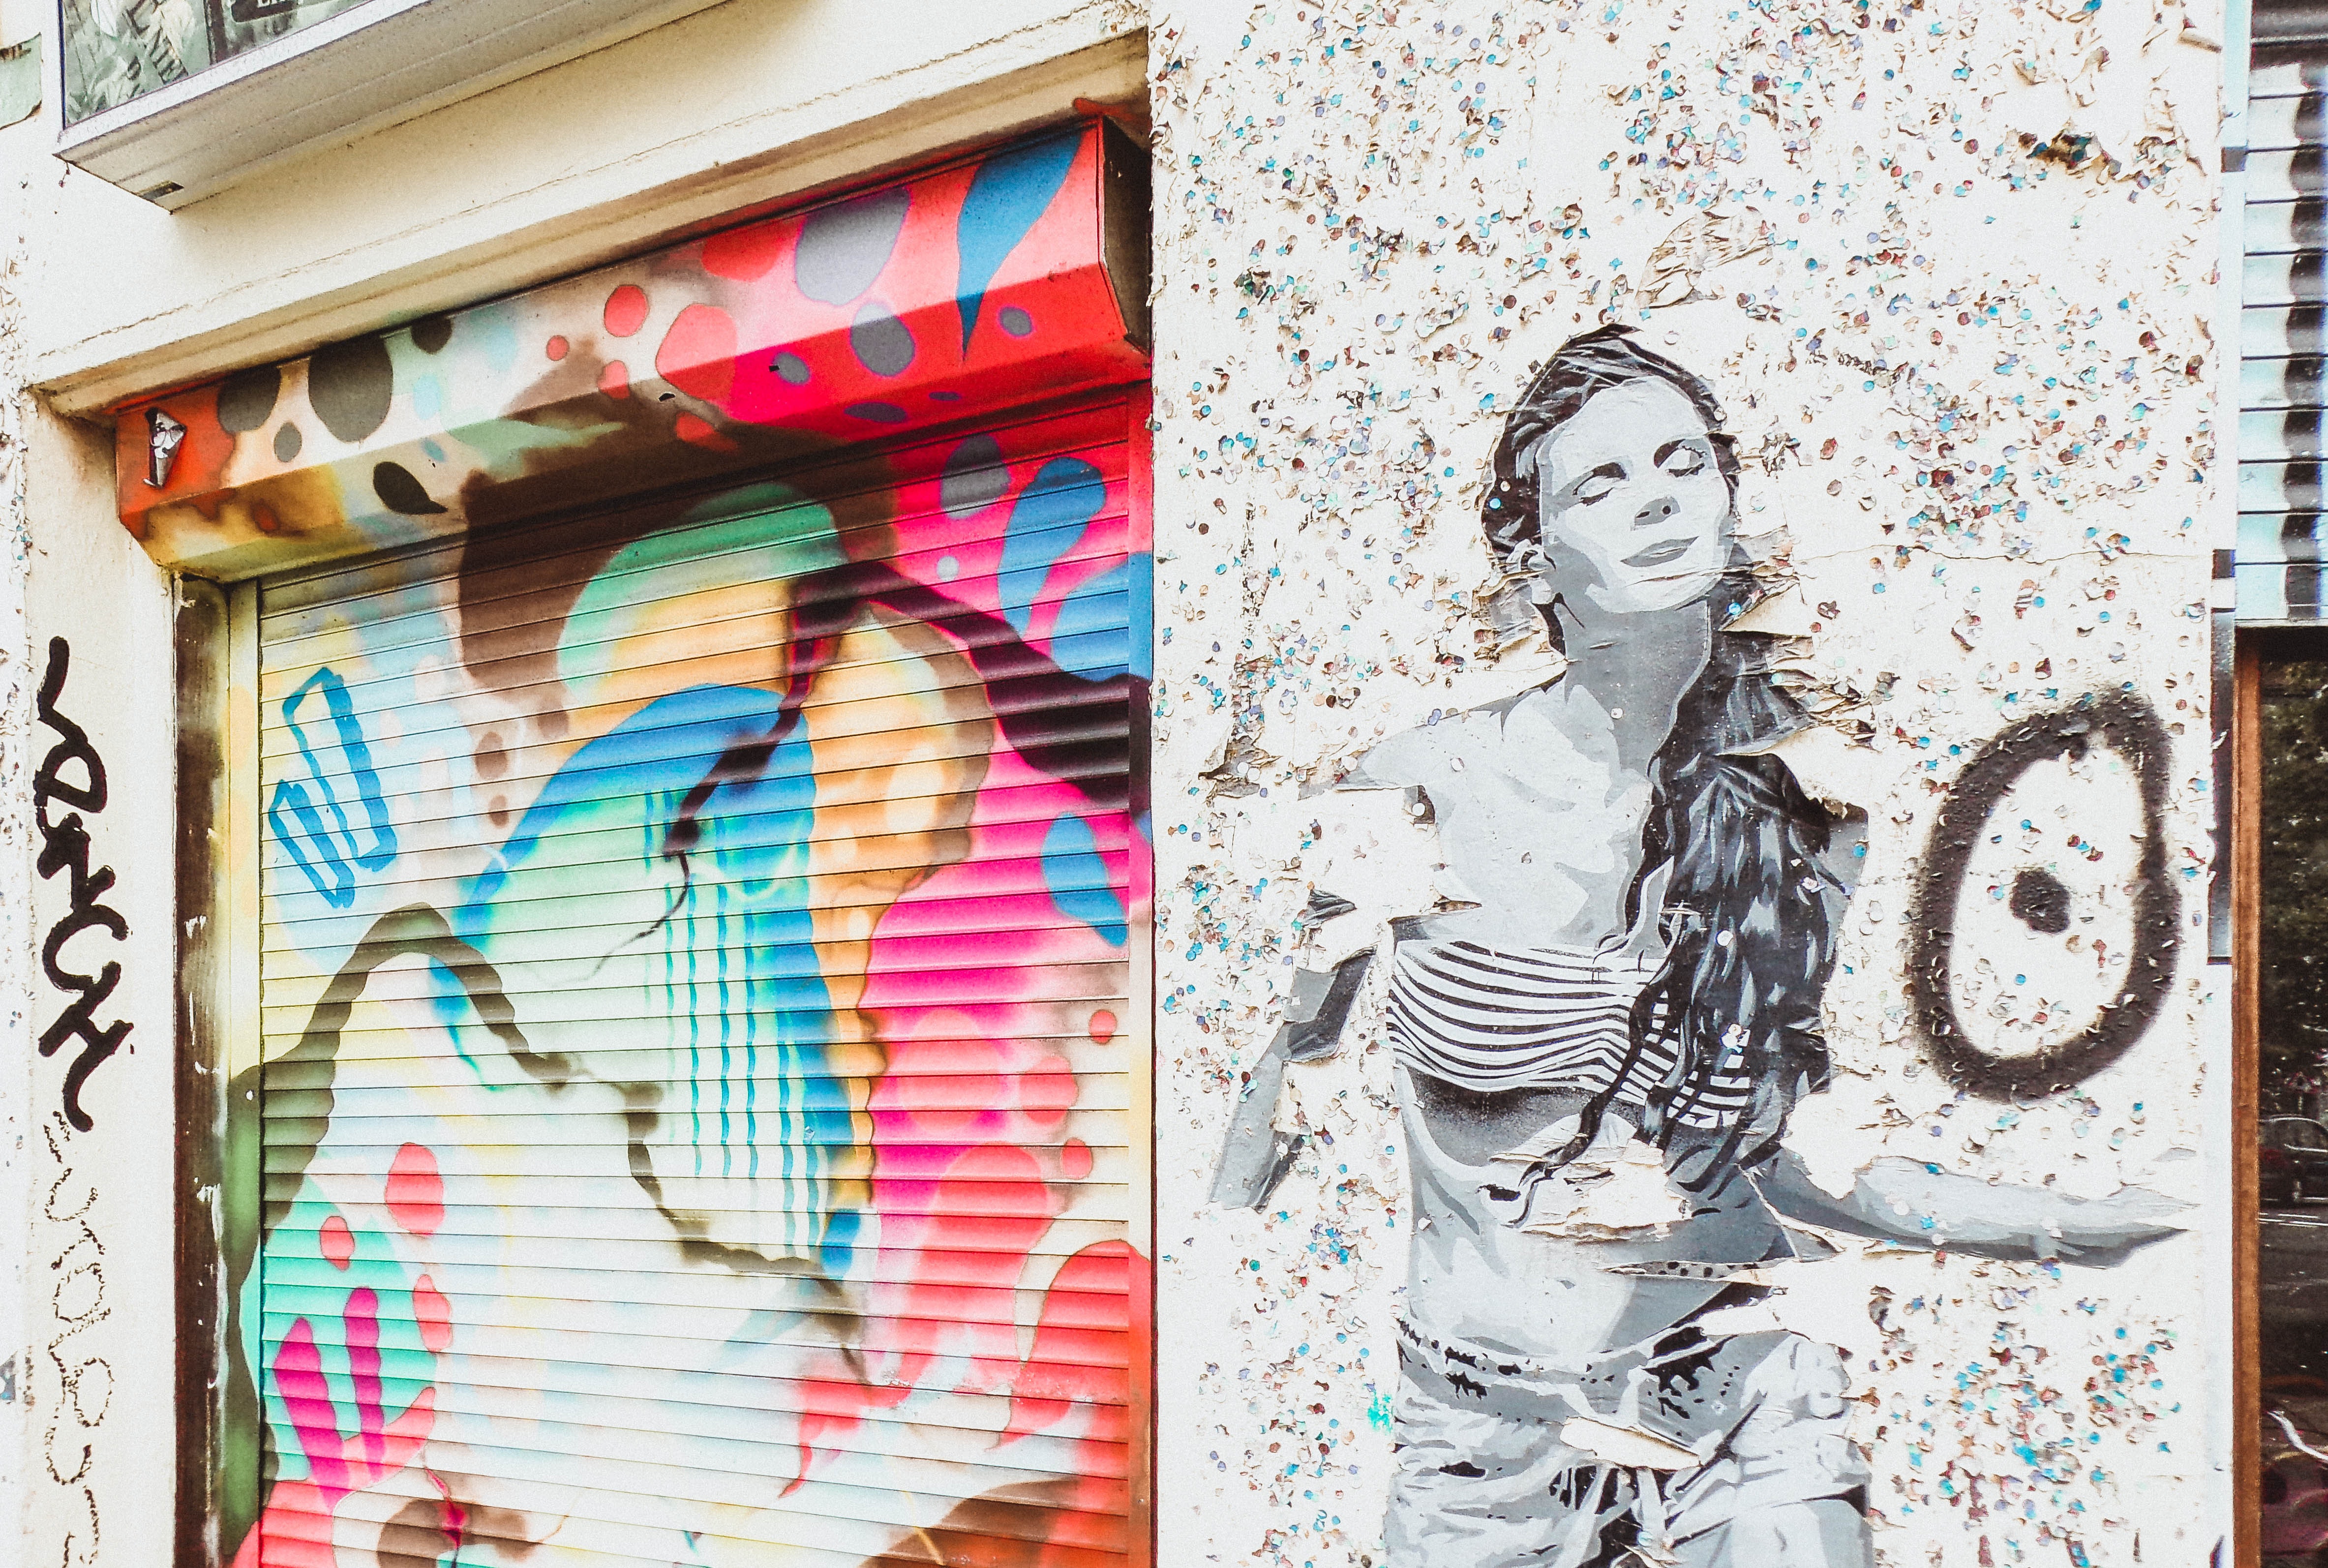
street art, art, wall, graffiti, mural, visual arts, architecture, photography, graphic design, facade, illustration, artist, style